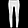
Label: Trouser